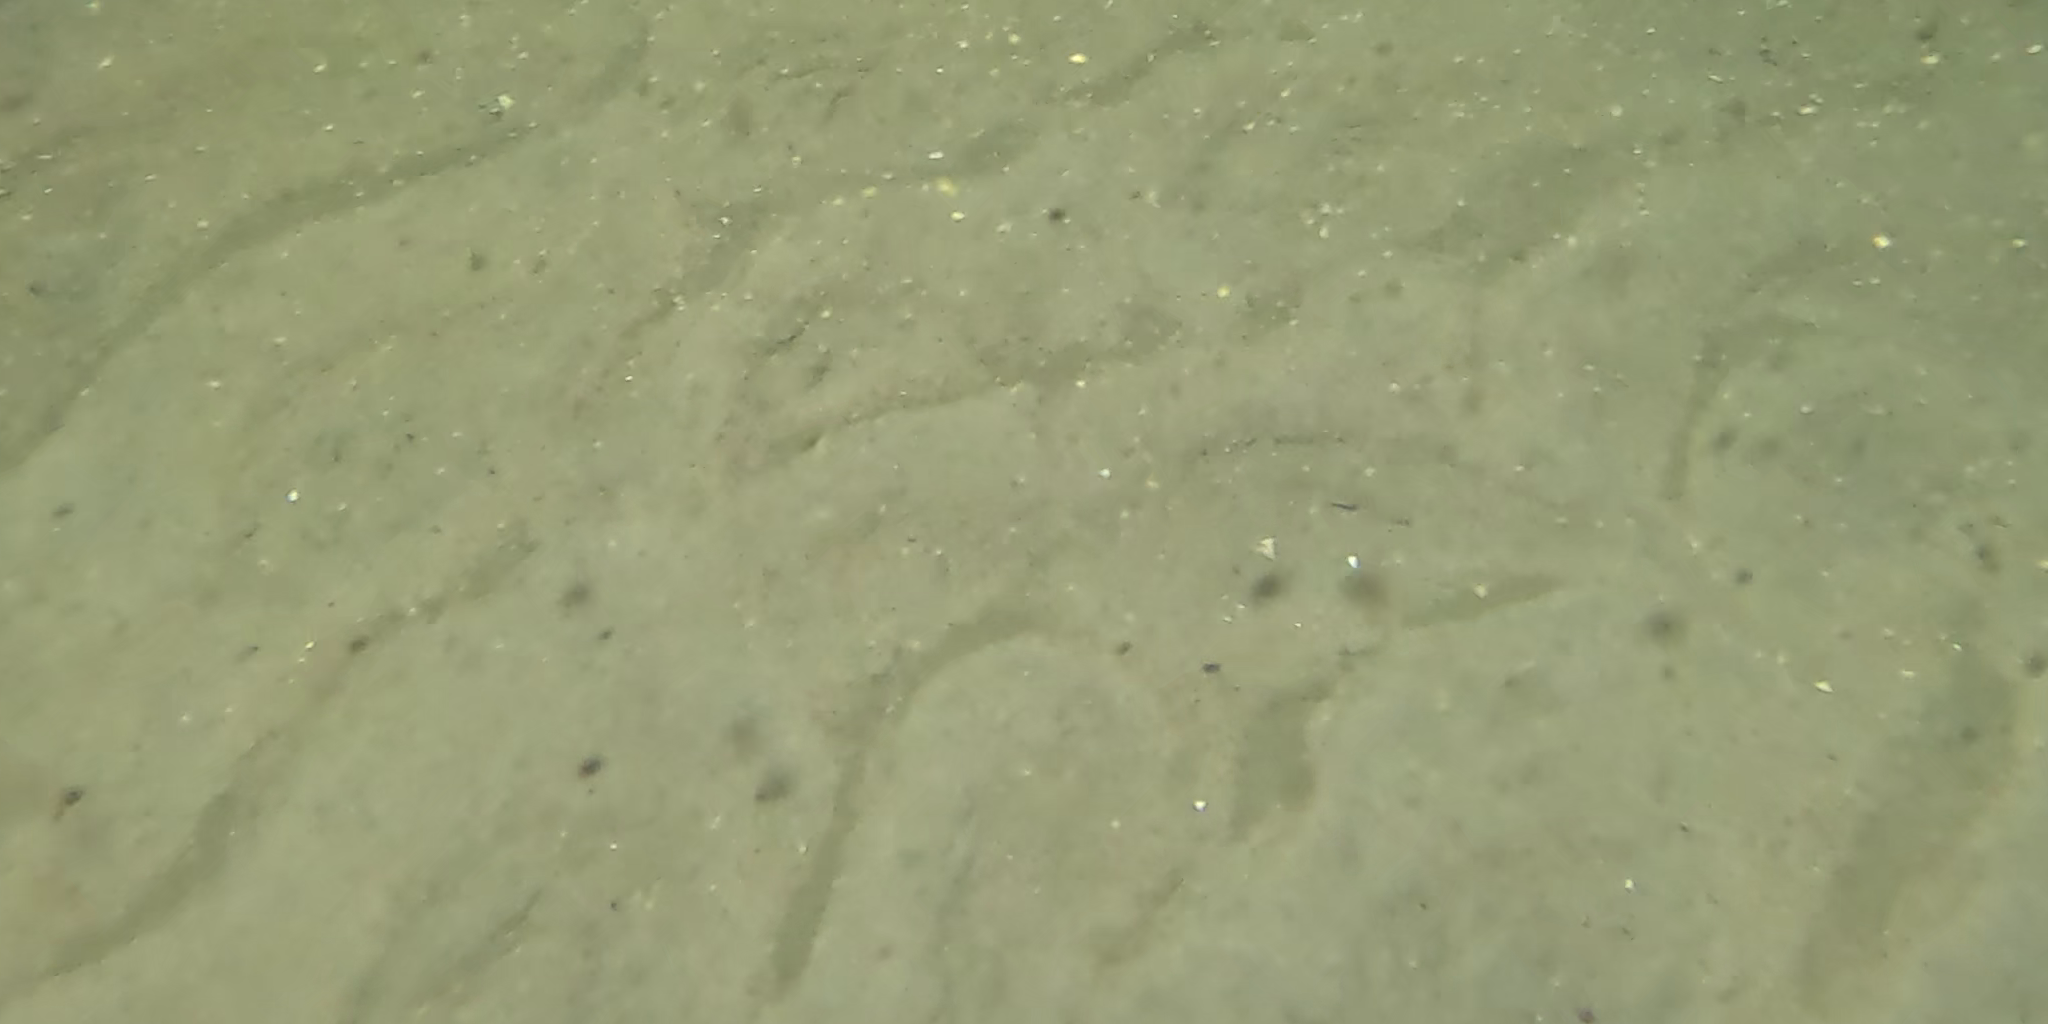
Seabed habitat: sand